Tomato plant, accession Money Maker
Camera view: vertical (180 deg); turntable rotation: 240 degrees
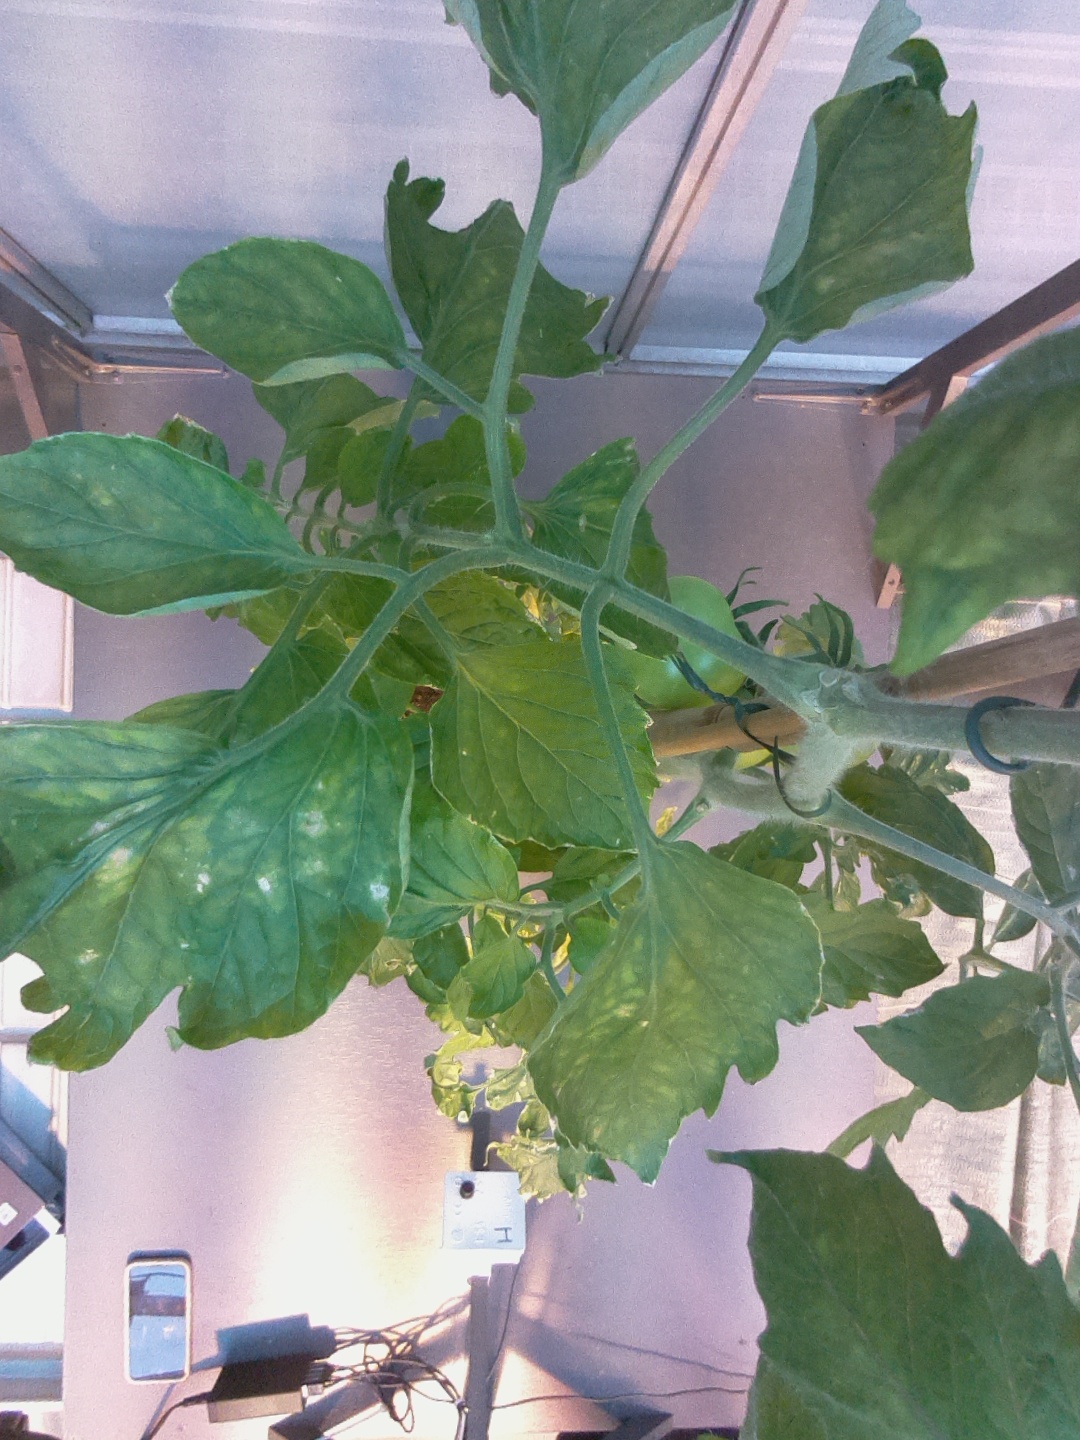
BBCH growth stage 75: 50%-60% of final fruit size